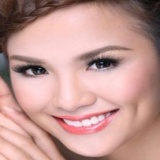
hoa hậu Lưu Thị Diễm Hương